Brian C. H. Fong

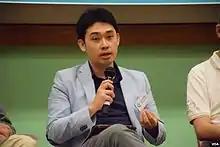
Fong in 2015

Brian C. H. Fong (born on 5 December 1978) is a Hong Kong political scholar. He is currently Professor in the College of Social Sciences at National Sun Yat-sen University, Taiwan. He found and led several civil society organizations in Hong Kong.